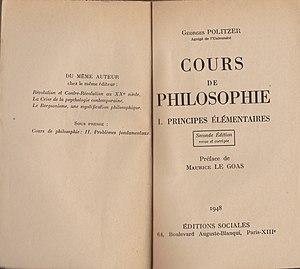
Page de titre du livre de Georges Politzer
Georges Politzer, né en 1903 à Nagyvárad – aujourd'hui Oradea, en Roumanie – et mort pour la France, fusillé le 23 mai 1942 au Mont-Valérien, est un philosophe, résistant et théoricien marxiste français d'origine juive hongroise. Sa seconde épouse était Maï Politzer.